Naka-Funyū Station

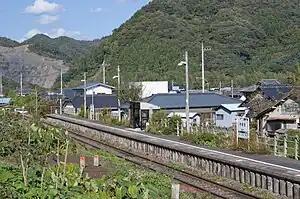
Naka-Funyū Station in October 2007

is a passenger railway station in the city of Hitachiōmiya, Ibaraki, Japan operated by East Japan Railway Company (JR East).